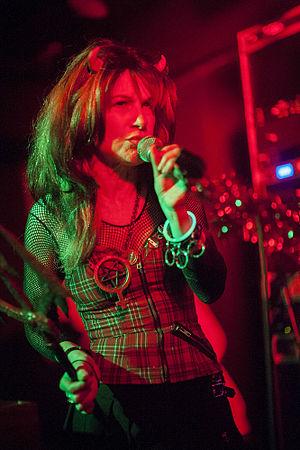
Karla Maritza LaVey ou Karla Levey ou Karla Levy est une grande prêtresse de l'Église de Satan.